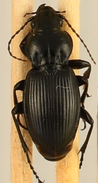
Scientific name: Cyclotrachelus torvus
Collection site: Northern Great Plains Research Laboratory NEON (NOGP), plot NOGP_001